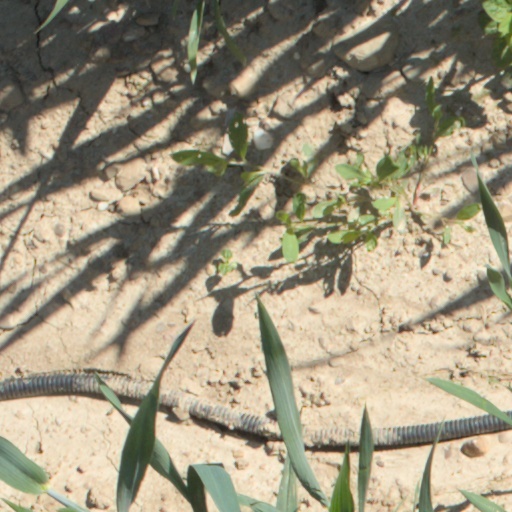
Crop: wheat